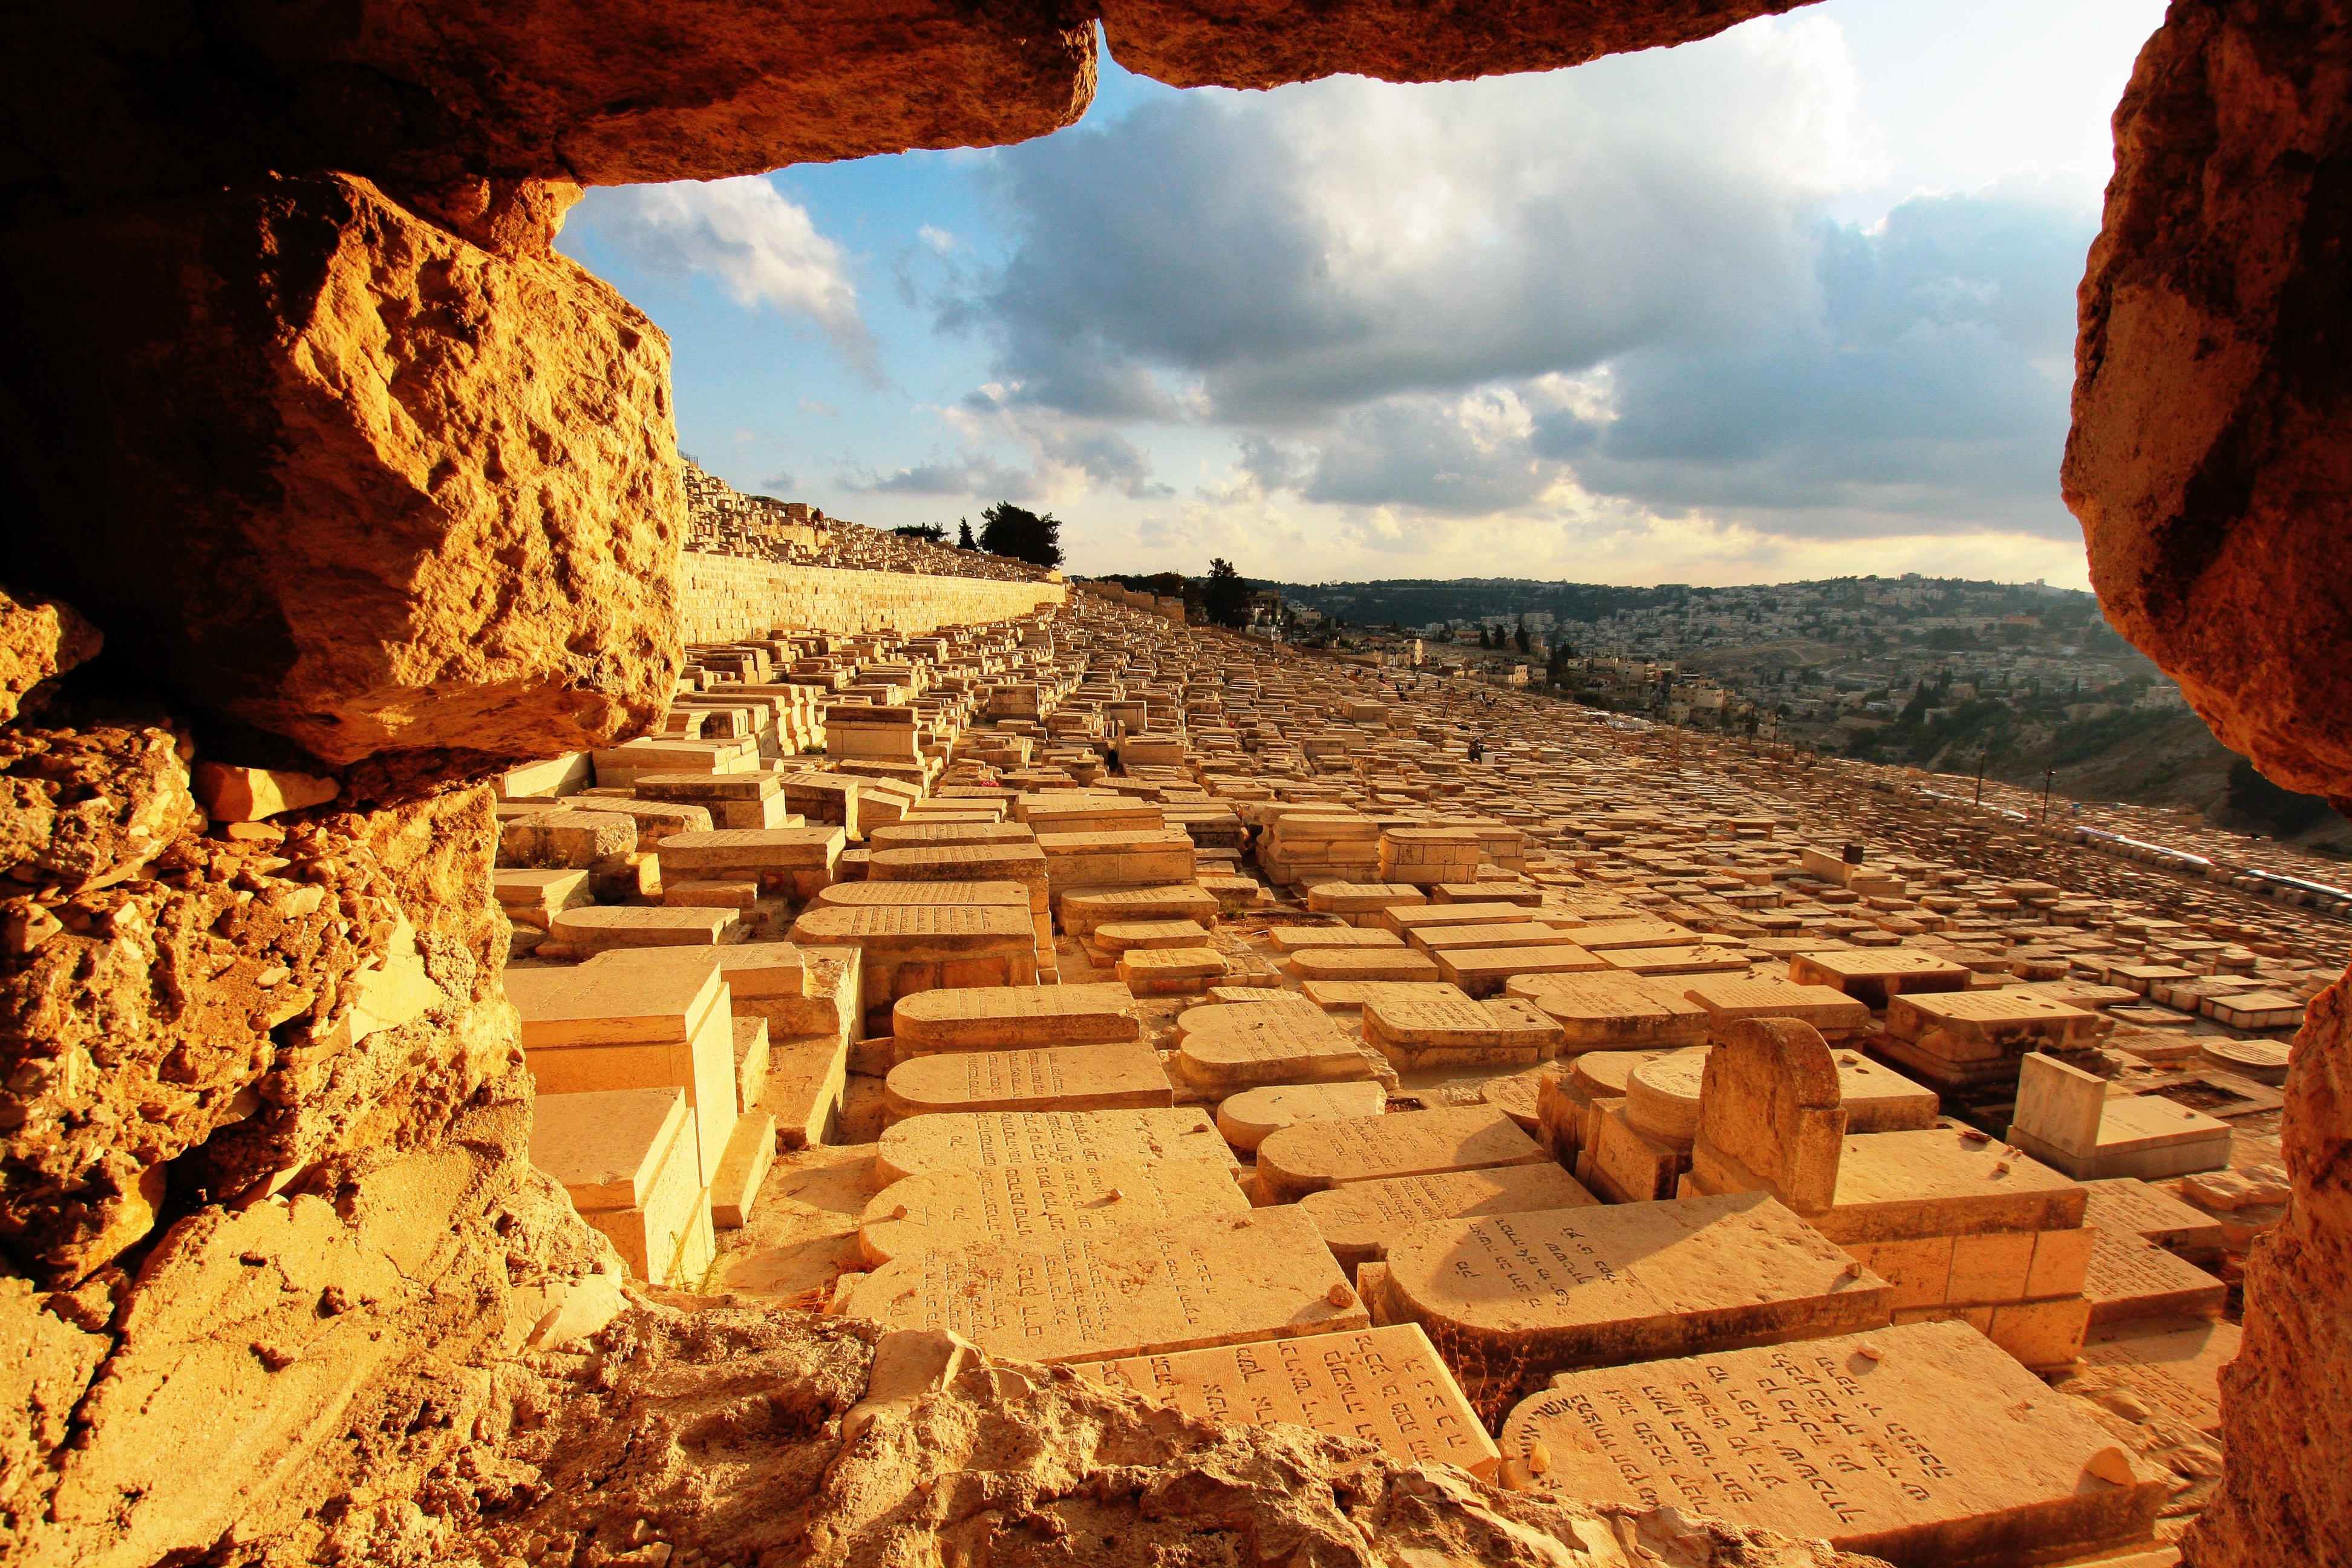
landscape, rock, desert, valley, formation, arch, terrain, material, geology, temple, ruins, graves, jerusalem, wadi, mount of olives, ancient history, natural environment